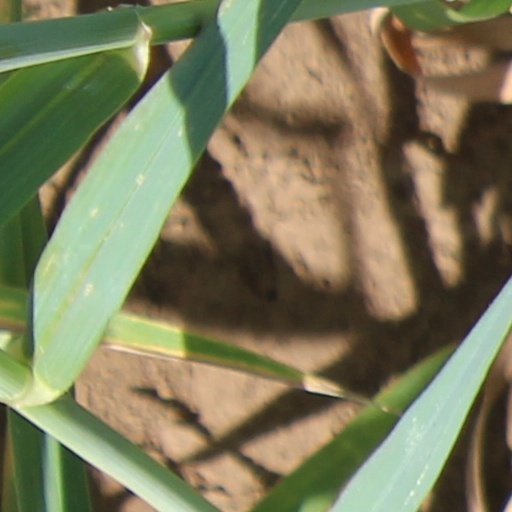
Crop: wheat